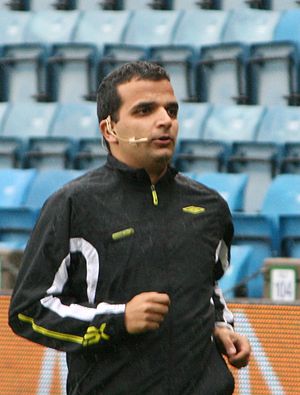
Svein-Erik Edvartsen
Svein-Erik Edvartsen er en norsk/pakistansk fodbolddommer i Tippeligaen og tidligere ishockeydommer i den norske Eliteserien.